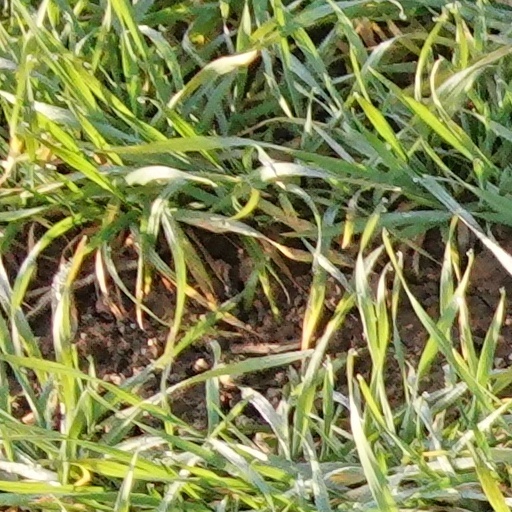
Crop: wheat